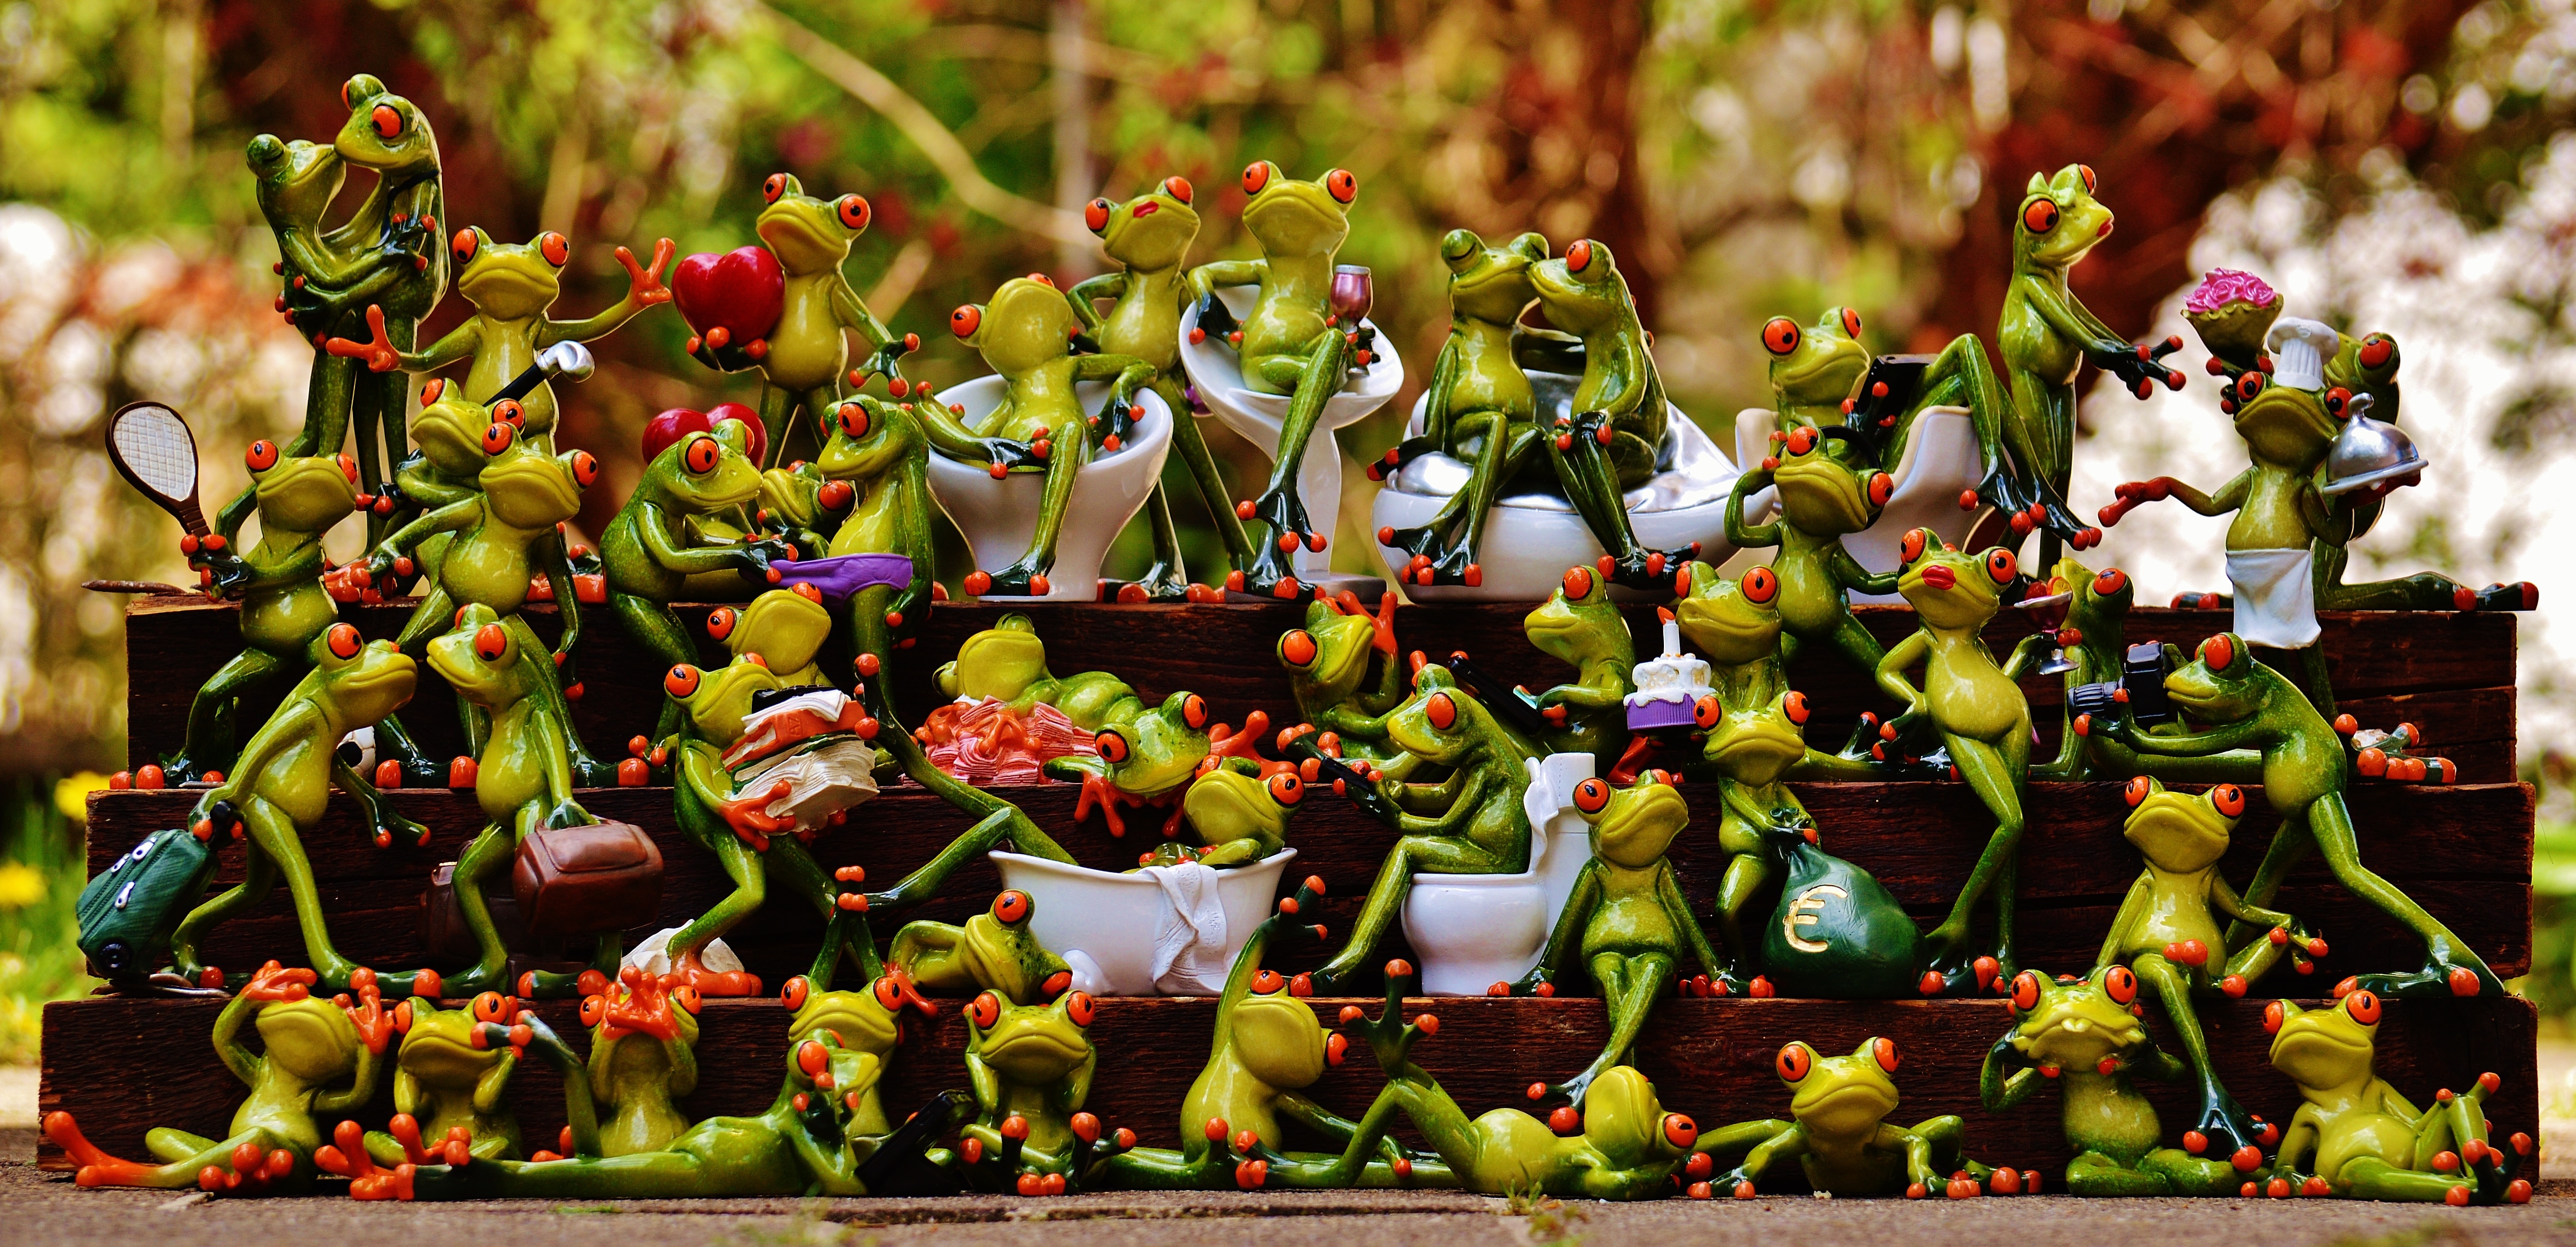
group, people, flower, cute, meeting, collection, festival, fun, stairs, funny, collect, frogs, many, mass, gradually, quantitative, frog assembly